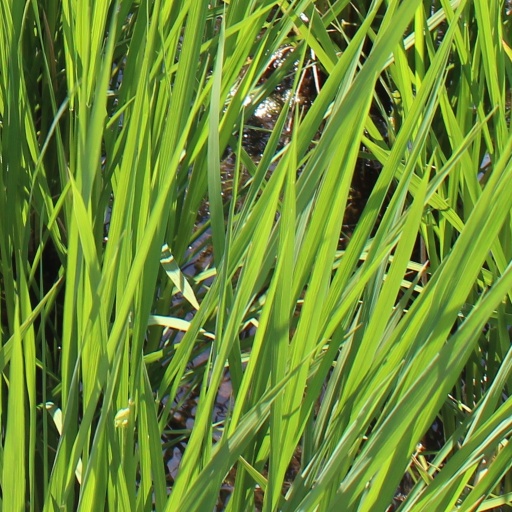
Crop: rice